Bo (parashah)

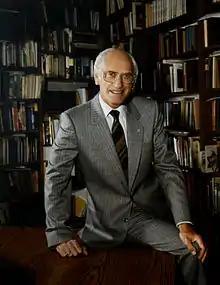
Plaut

Reading Numbers 1:1–2 "The Lord spoke . . . in the Sinai Desert . . . on the first of the month . . . 'Take a census,'" Rashi taught that God counted the Israelites often because they were dear to God. When they left Egypt, God counted them in Exodus 12:37; when many fell because of the sin of the Golden Calf, God counted them in Exodus 32:28 to know the number who survived; when God came to cause the Divine Presence to rest among them, God counted them. On the first of Nisan, the Tabernacle was erected, and on the first of Iyar, God counted them.